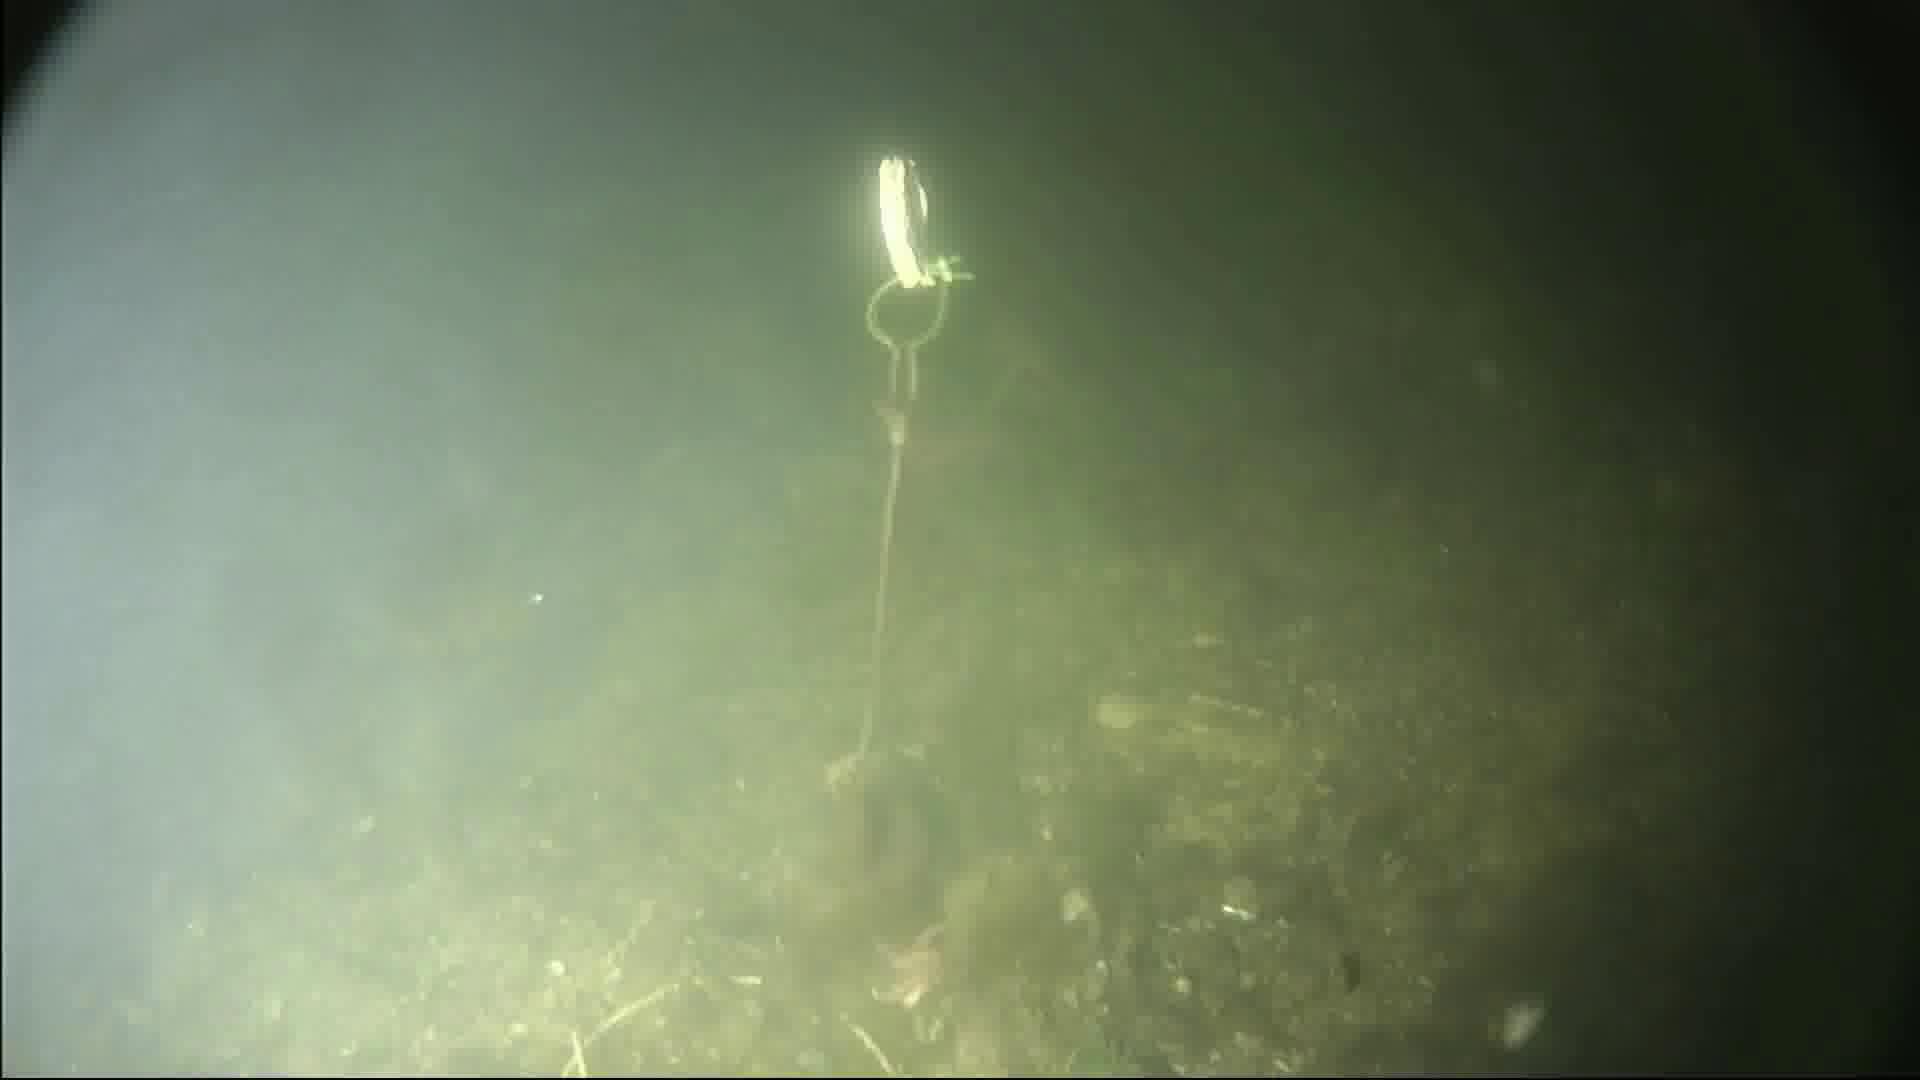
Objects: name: starfish